Hamilton G. Ewart

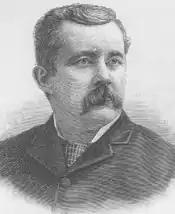

Hamilton Glover Ewart (October 23, 1849 – April 28, 1918) was a United States representative from North Carolina and a United States district judge of the United States District Court for the Western District of North Carolina.